Leonard Annebula

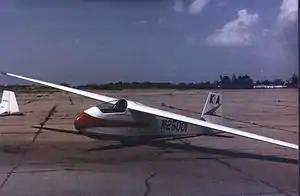

The Leonard Annebula is an American high-wing, single-seat FAI Standard Class glider designed by Bob Leonard of Wichita, Kansas, based on the Hall Cherokee II.